Small nucleolar RNA SNORA2

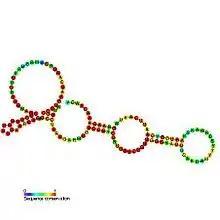
Predicted secondary structure and sequence conservation of SNORA2

In molecular biology, SNORA2 (also known as ACA2) is a non-coding RNA (ncRNA) which modifies other small nuclear RNAs (snRNAs). It is a member of the H/ACA class of small nucleolar RNA that guide the sites of modification of uridines to pseudouridines.